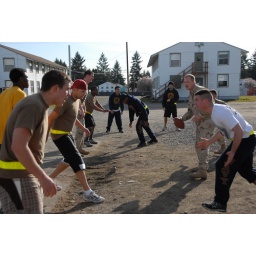
Guys in the 3P try to lounge as they await tickets home to work until our summer deployment to the Middle East.